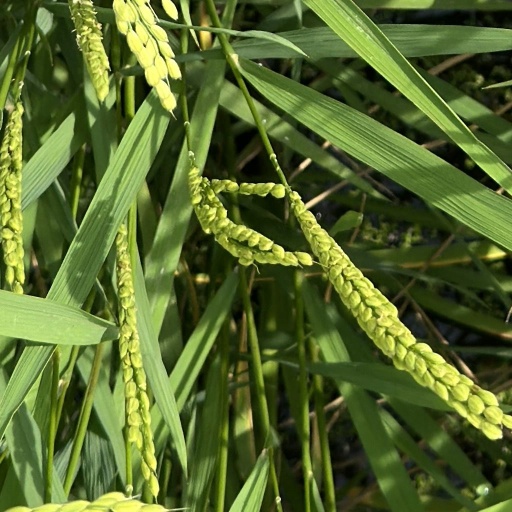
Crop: rice